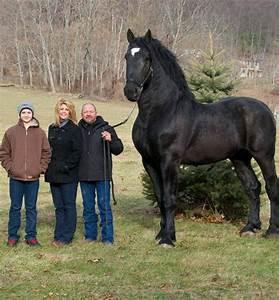
horse